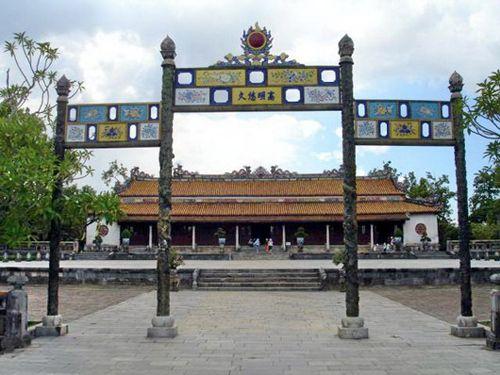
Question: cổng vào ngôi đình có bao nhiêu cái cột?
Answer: cổng vào có bốn cái cột